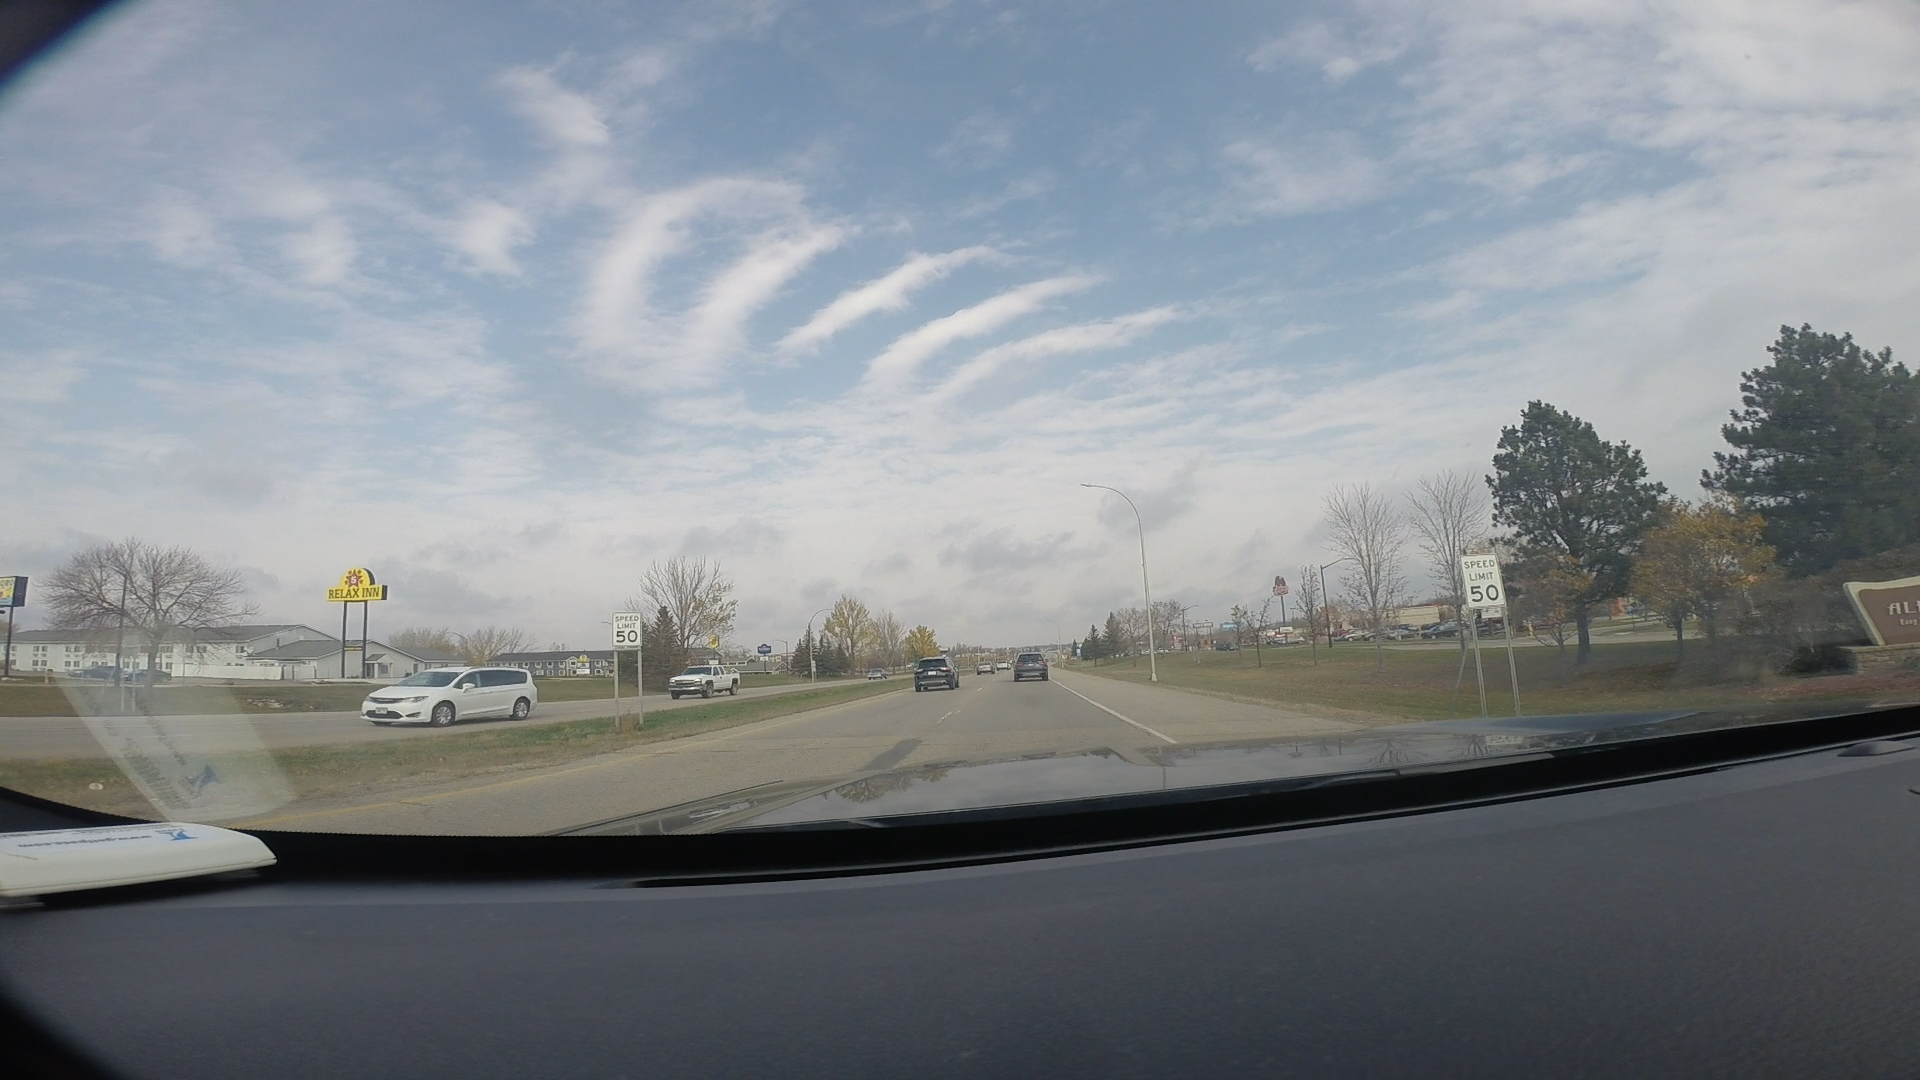
Speed limit sign label: mph50